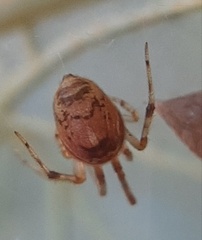
Species: Parasteatoda_tepidariorum